Croatian Republic of Herzeg-Bosnia

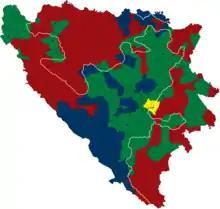
Carrington-Cutillero plan in early 1992. Serbian cantons are shown in red, Bosniak cantons shown in green, Croat cantons shown in blue.

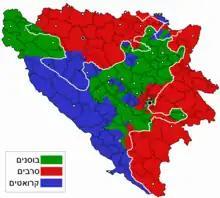
BiH territory controlled just before Dayton Agreement in 1995.

Between 29 February and 1 March 1992, an independence referendum was held in SR Bosnia and Herzegovina. The referendum question was: "Are you in favor of a sovereign and independent Bosnia-Herzegovina, a state of equal citizens and nations of Muslims, Serbs, Croats and others who live in it?" Independence was strongly favoured by Bosniak and Bosnian Croat voters, but the referendum was largely boycotted by Bosnian Serbs. The total turnout of voters was 63.6%, of which 99.7% voted for the independence of Bosnia and Herzegovina.